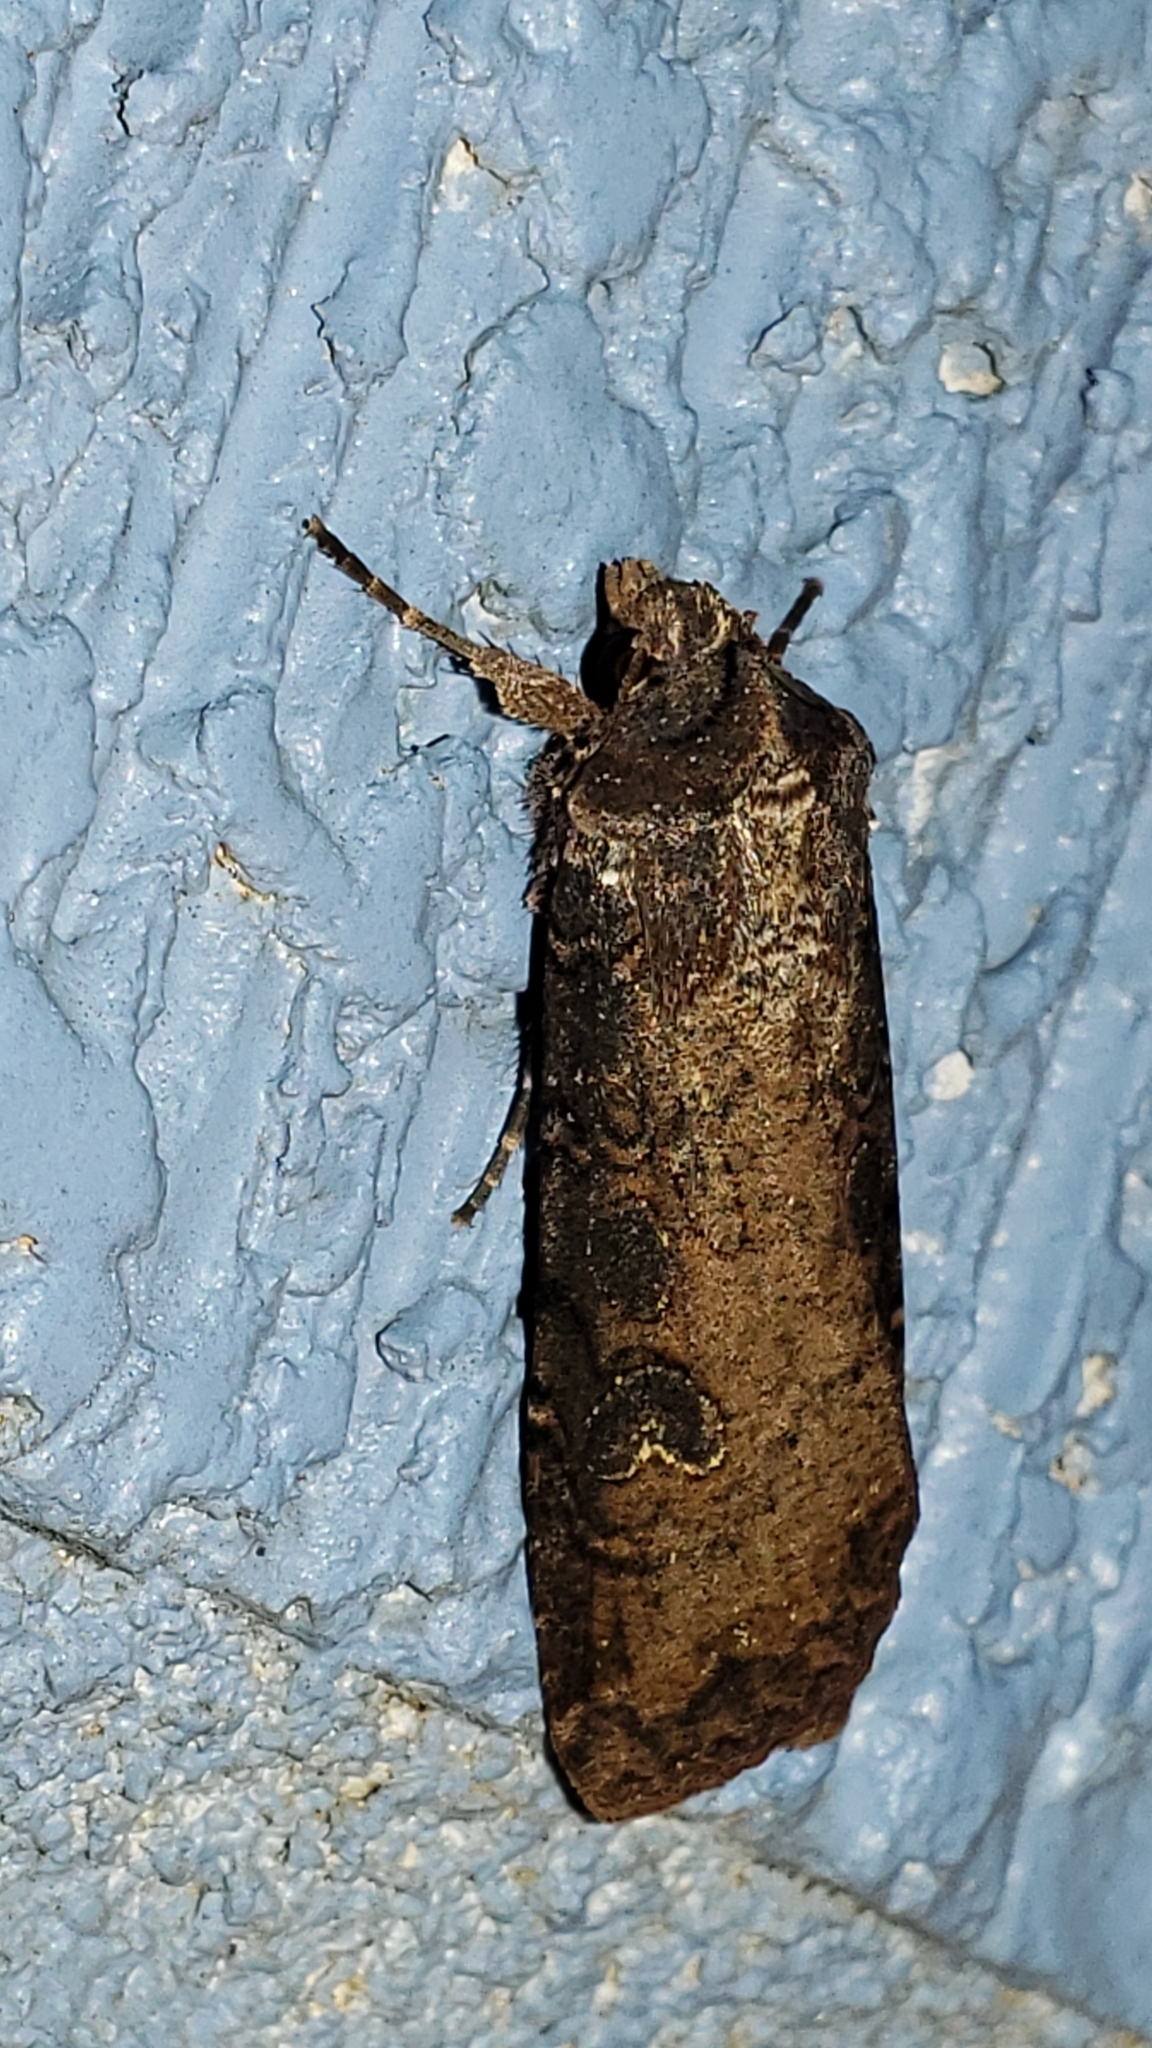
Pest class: cutworms